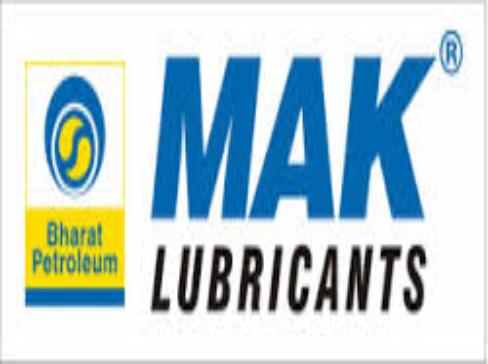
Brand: mak lubricants
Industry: Necessities